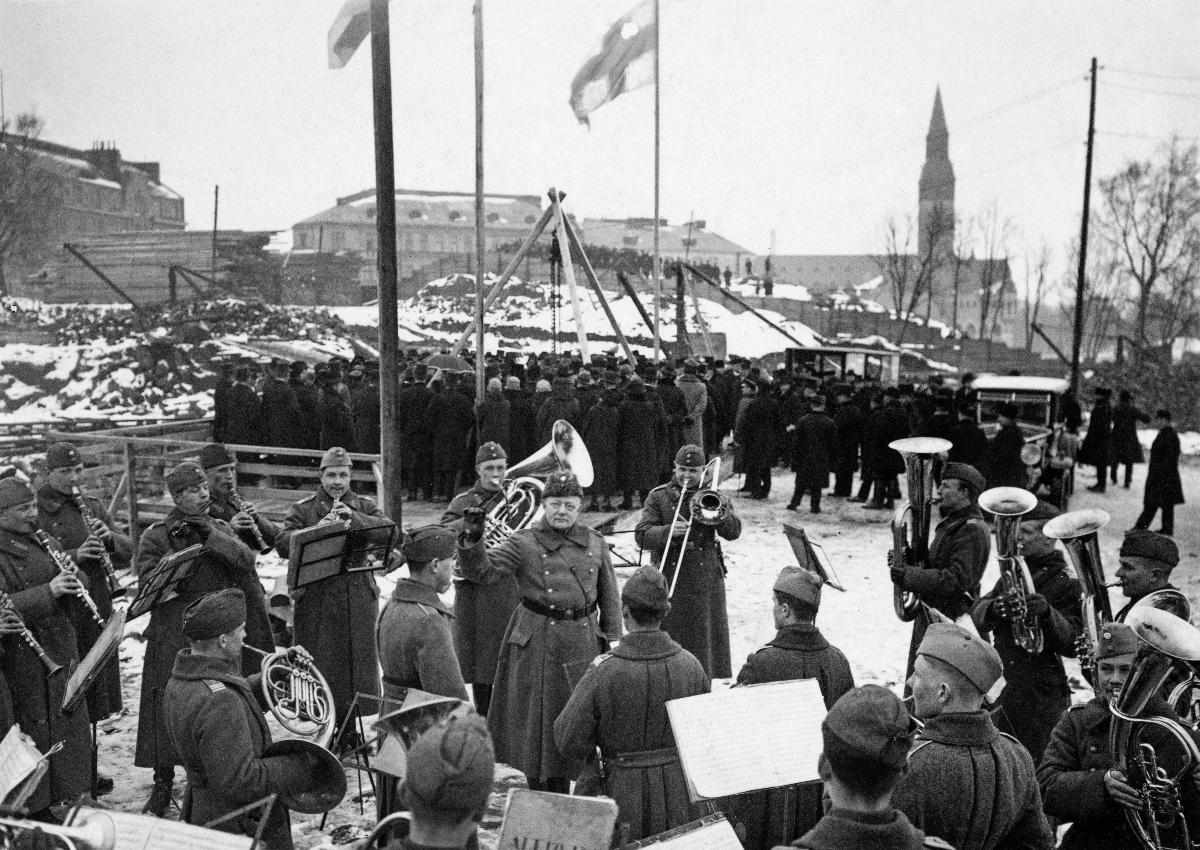
Eduskuntatalon peruskiven laskeminen
The laying of the foundation stone of the Parliament House
sisällön kuvaus: Eduskuntatalon peruskiven laskeminen Helsingissä 2.4.1927. content description: The laying of the foundation stone of the Parliament House in Helsinki 2.4.1927.
Vuosi: 1927
Paikka: Suomi; Suomi, Uusimaa, Helsinki
Aiheet: arkkitehtuuri; Eduskuntatalo; rakennukset; rakennelmat; peruskiven muuraus; orkesterit; architecture; Parliament House; buildings; construction; parliament house; building; building site; foundation; ceremonies; orchestra; orchestras; arkitektur; Riksdagshuset (Finland); byggnader; byggande; orkestrar